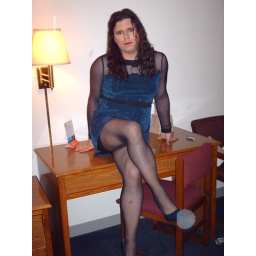
:P just another one of me in my blue dress